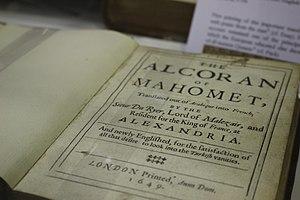
The Alcoran of Mahomet, traduit par Alexander Ross, 1649 - Foire du Livre de Charjah
L'Alcoran de Mahomet translaté d'arabe en françois est une traduction du Coran en français, réalisée par André Du Ryer, et éditée en 1647 par Antoine de Sommaville.